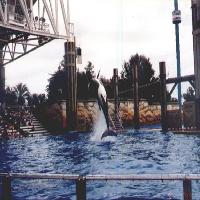
Weather: cloudy or overcast